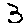
Label: 3